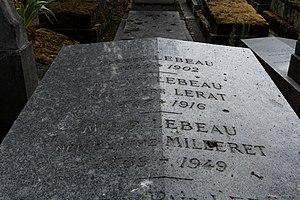
Sépulture de Paul Lebeau (1868-1959), chimiste et académicien des sciences. Il est l'un des principaux artisans de l'élaboration des moyens de protection contre les gaz de combat pendant la Première Guerre mondiale.